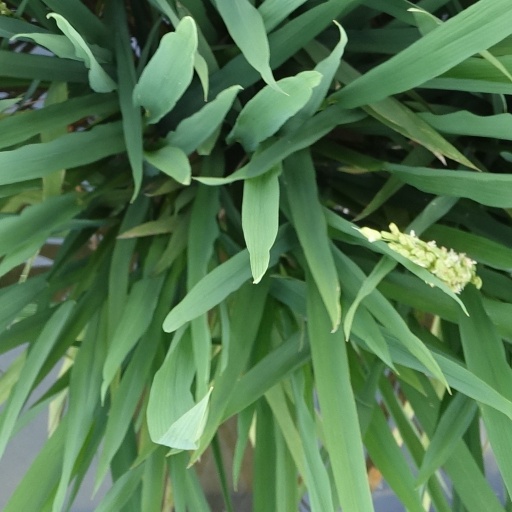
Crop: rice